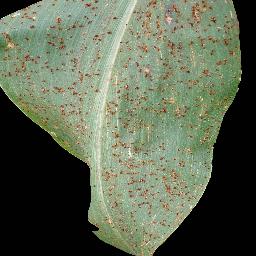
Label: Corn_(Maize)___Common_Rust